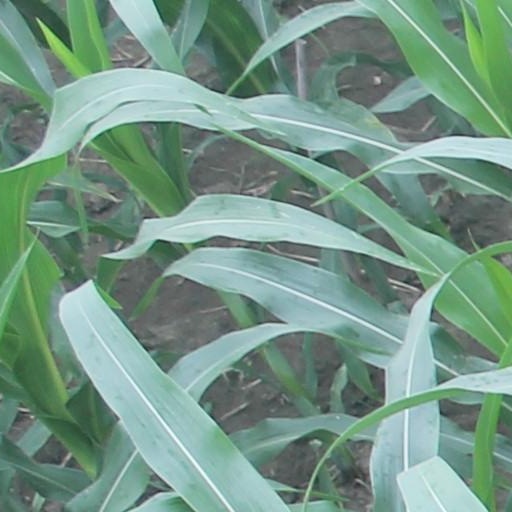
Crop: maize; corn